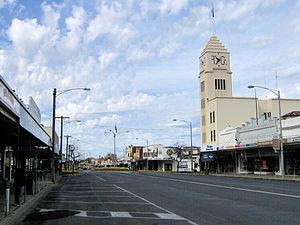
Horsham est une ville de l'ouest de l'État de Victoria en Australie sur la rivière Wimmera à l'intersection des routes reliant Melbourne à Adelaide et Portland à Mildura.La ville est à 300 kilomètres de Melbourne, 425 d'Adelaide, 190 de Ballarat et 313 de Mildura. Elle compte 14 125 habitants en 2006.